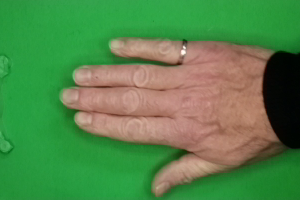
Label: paper